Coila (muse)

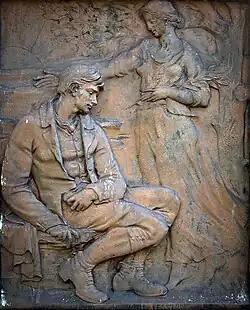
Coila with Robert Burns on the Stirling Robert Burns Statue.

In the Directors Room of the Irvine Burns Club hangs a portrait inspired by "The Vision" of Burns and Coila by the artist James Christie (1847–1914). In this painting a seated Burns is recovering from a hard days labouring on the farm and Coila has entered the room as a ghost-like entity, here figured hovering over his left shoulder apparently represented in the act of conversing with him. It can be seen that Coila has crowned the incipient poet with her holly crown.